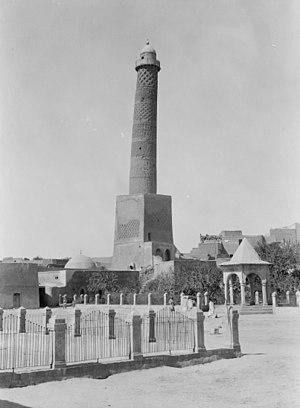
La grande mosquée al-Nouri est une mosquée située à Mossoul en Irak. Elle est notable en raison de son ancienneté et de son minaret penché, surnommé al-Hadba. Sa construction avait été ordonnée par Noureddine Al-Zink en 1172.